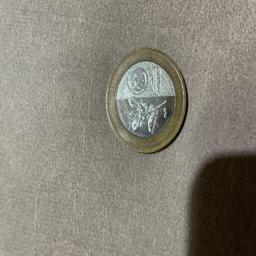
Label: 20_New_Back